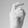
ASL letter: X